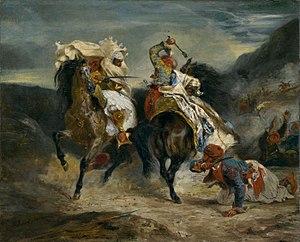
George Gordon Byron, 6ᵉ baron Byron, généralement appelé Lord Byron [lɔːd ˈbaɪɹən], est un poète britannique, né le 22 janvier 1788 à Londres et mort le 19 avril 1824 à Missolonghi, en Grèce, alors sous domination ottomane. Il est l'un des plus illustres poètes de l'histoire littéraire de langue anglaise. Bien que classique par le goût, il représente l'une des grandes figures du romantisme de langue anglaise, avec Robert Southey, Wordsworth, Coleridge, Percy Bysshe Shelley et Keats.
Combat du Giaour et du Pacha est le nom de trois tableaux orientalistes à l'huile sur toile, du peintre français Eugène Delacroix. Inspiré par le poème The Giaour de Lord Byron, il en représente deux des principaux protagonistes, pris dans une lutte d'honneur pour l'amour d'une femme. La première version du tableau est réalisée en 1826 pour l′Art Institute of Chicago. La seconde, datée de 1835, est conservée au Petit Palais, à Paris. La troisième date de 1856.
Le Giaour est un poème narratif de Lord Byron publié en 1813, faisant partie de ses poèmes orientaux. « Giaour » est un terme de mépris appliqué par les Turcs aux infidèles.